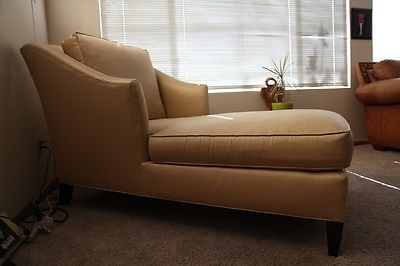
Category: sofa